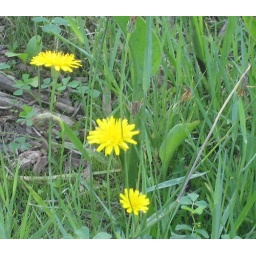
The yellow flowers represent contrast because even though theyre surrounded by green they still stand out.